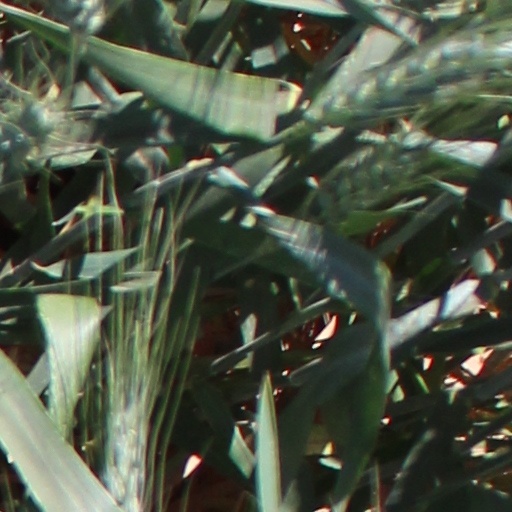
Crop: wheat